Atari STacy

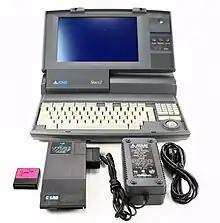
Atari Stacy 2 portable computer with professional MIDI extension

The STacy is a portable computer version of the Atari ST.